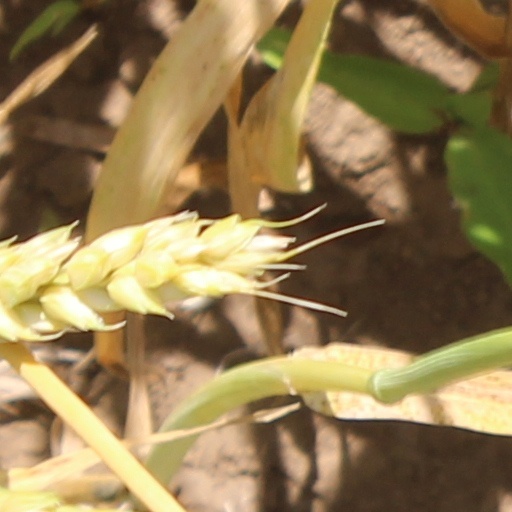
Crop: wheat